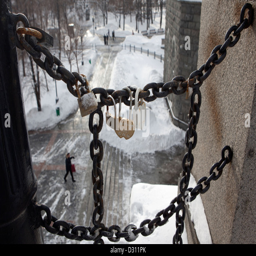
chain with a some locks